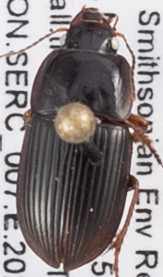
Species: Anisodactylus dulcicollis
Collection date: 2021-09-30
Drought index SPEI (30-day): -0.184
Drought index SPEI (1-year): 0.738
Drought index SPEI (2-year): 1.45